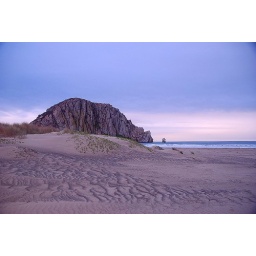
View from the beach in early morning on new year .before sunrise. lovely rock looks gorgeous. I favorite place.